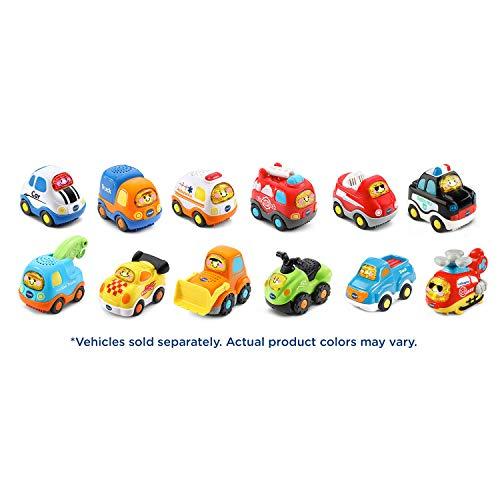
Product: VTech Go! Go! Smart Wheels Spinning Spiral Tower Playset
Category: Toys & Games | Play Vehicles | Vehicle Playsets
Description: VTech Go Go Smart Wheels and Animals track pieces can be connected for maximum play; a great early learning center for children ages 1 to 5.
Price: $29.99
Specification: ProductDimensions:12.6x20.7x28.1inches|ItemWeight:4.04pounds|ShippingWeight:5.69pounds(Viewshippingratesandpolicies)|ASIN:B00K89KPFS|Itemmodelnumber:80-152700|Manufacturerrecommendedage:12months-5years|Batteries:2AAAbatteriesrequired.